Riot gun

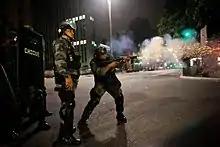
A Military Police of São Paulo State officer firing a grenade launcher loaded with tear gas

To avoid breaking the projectile up, less-lethal cartridges are often propelled by gunpowder, which, when fired, may make an eruption of sparks and smoke larger than those made by modern cartridges propelled by smokeless powder.